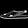
Label: Sandal